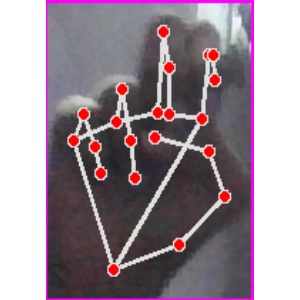
अक्षर: ह